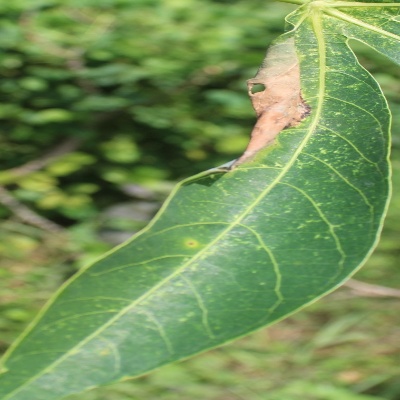
Crop: Cassava
Condition: bacterial blight